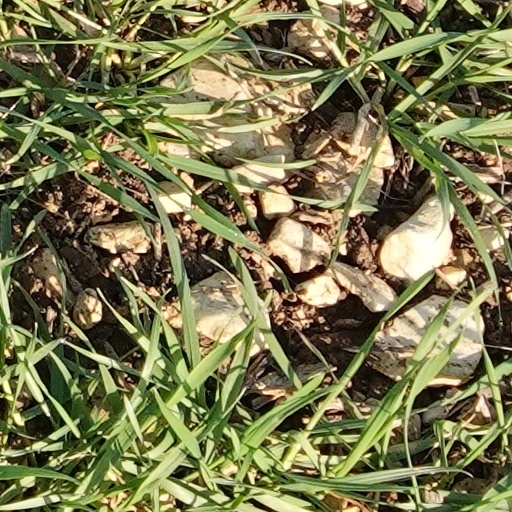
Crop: wheat